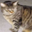
Label: cat